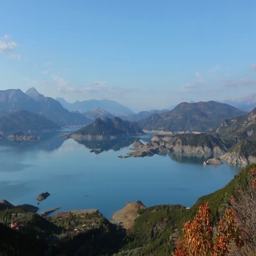
lake beautiful view a sunny day